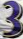
Number: 3